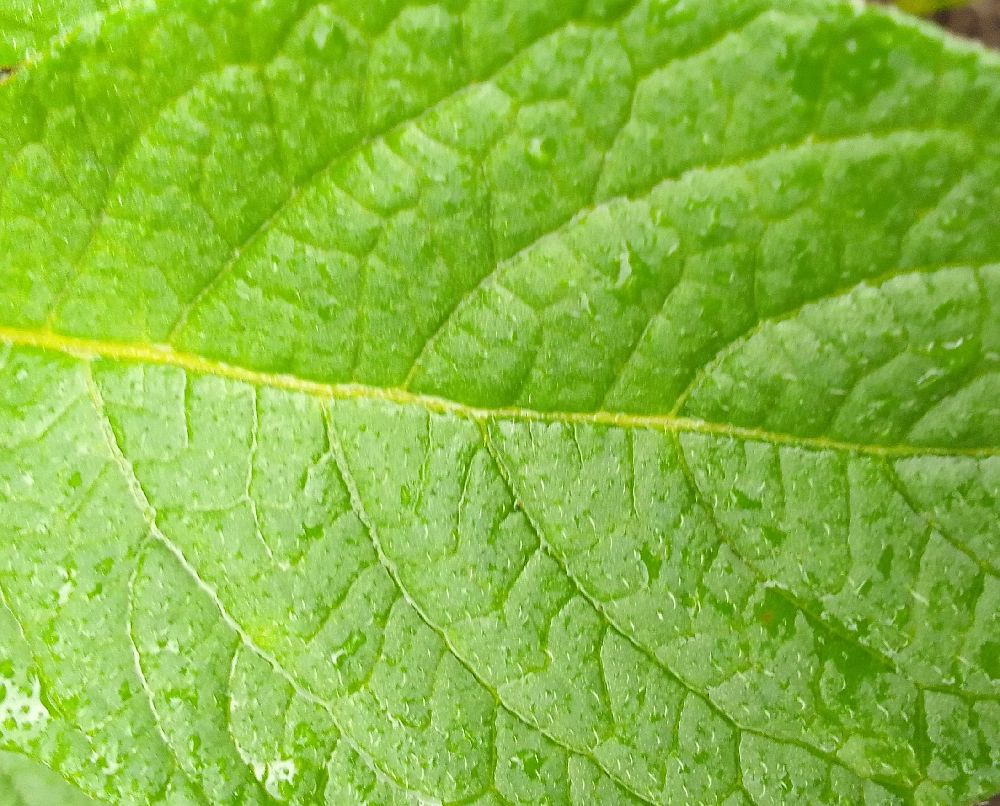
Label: Healthy